NFL Fever 2000

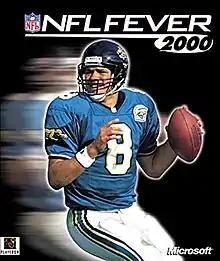
Cover featuring Mark Brunell

NFL Fever 2000 is an American football video game published and developed by Microsoft Game Studios for Windows in 1999. The game was followed by "NFL Fever 2002".